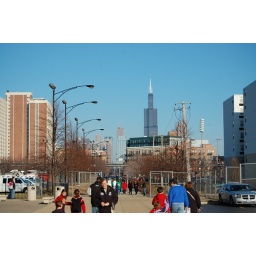
walking back to the car with the sears tower in the backround